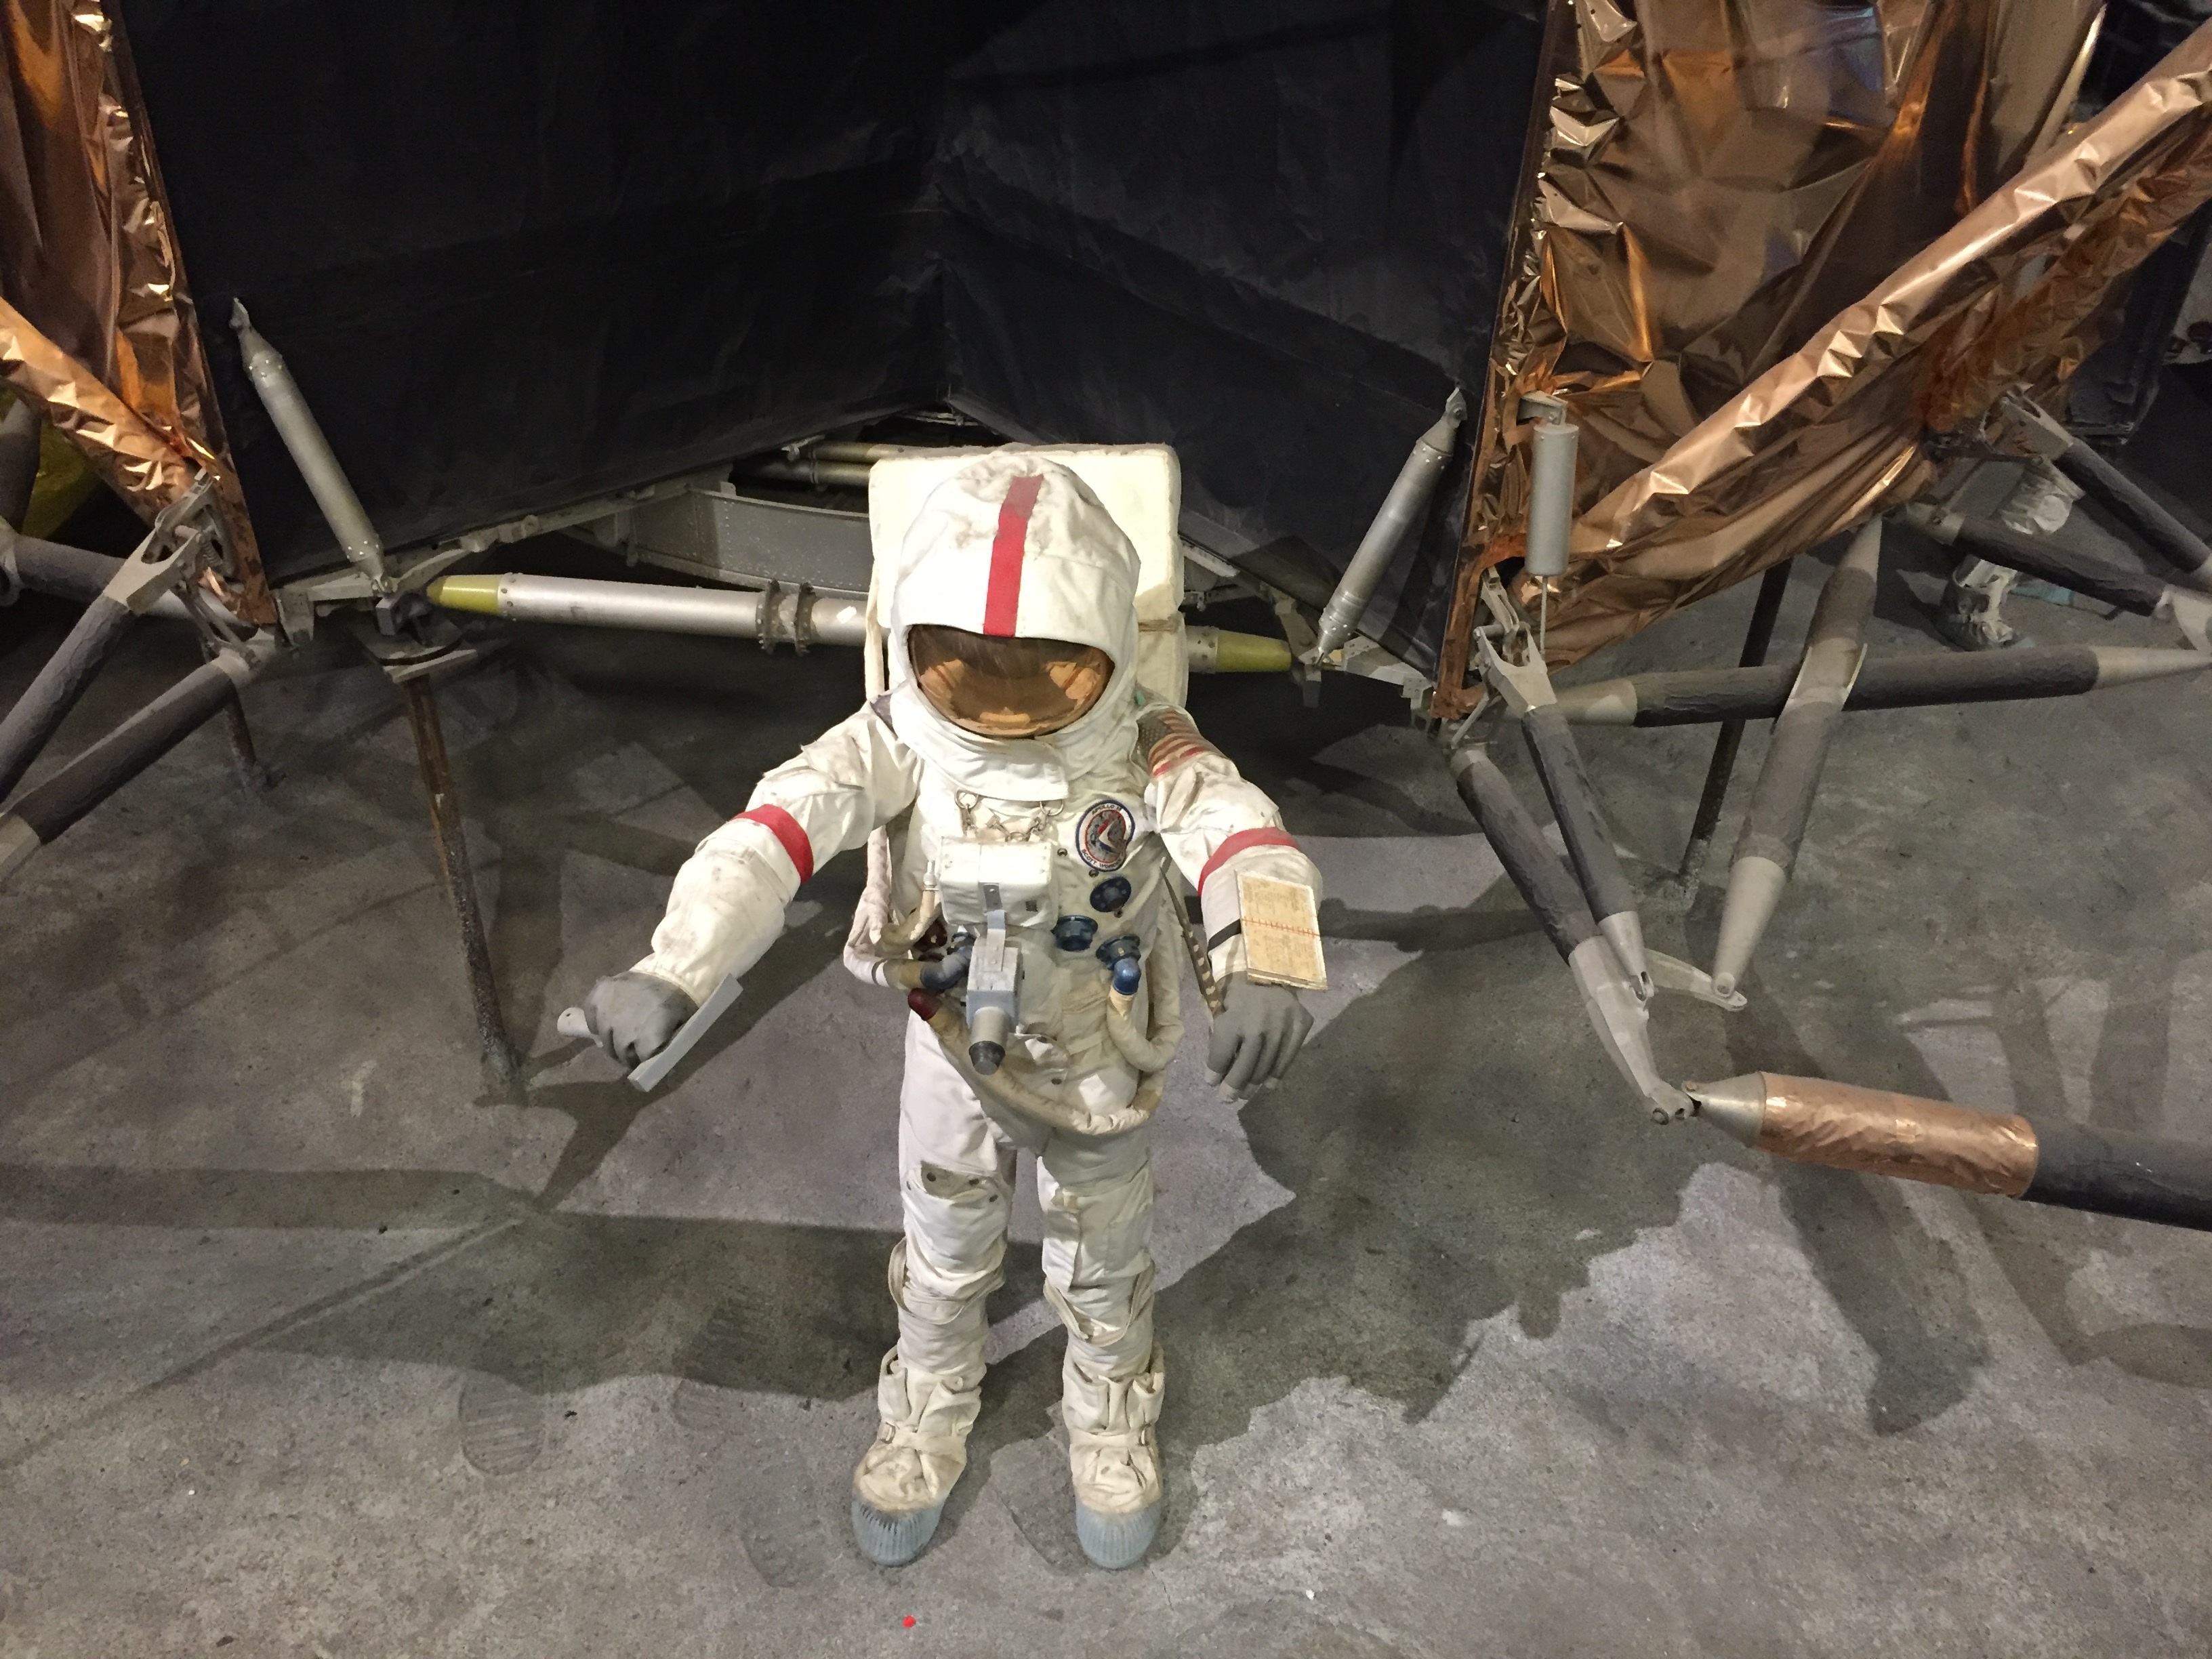
person, military, vehicle, aviation, space, miniature, stars, screenshot, moonwalk, cosmos suit, space suit